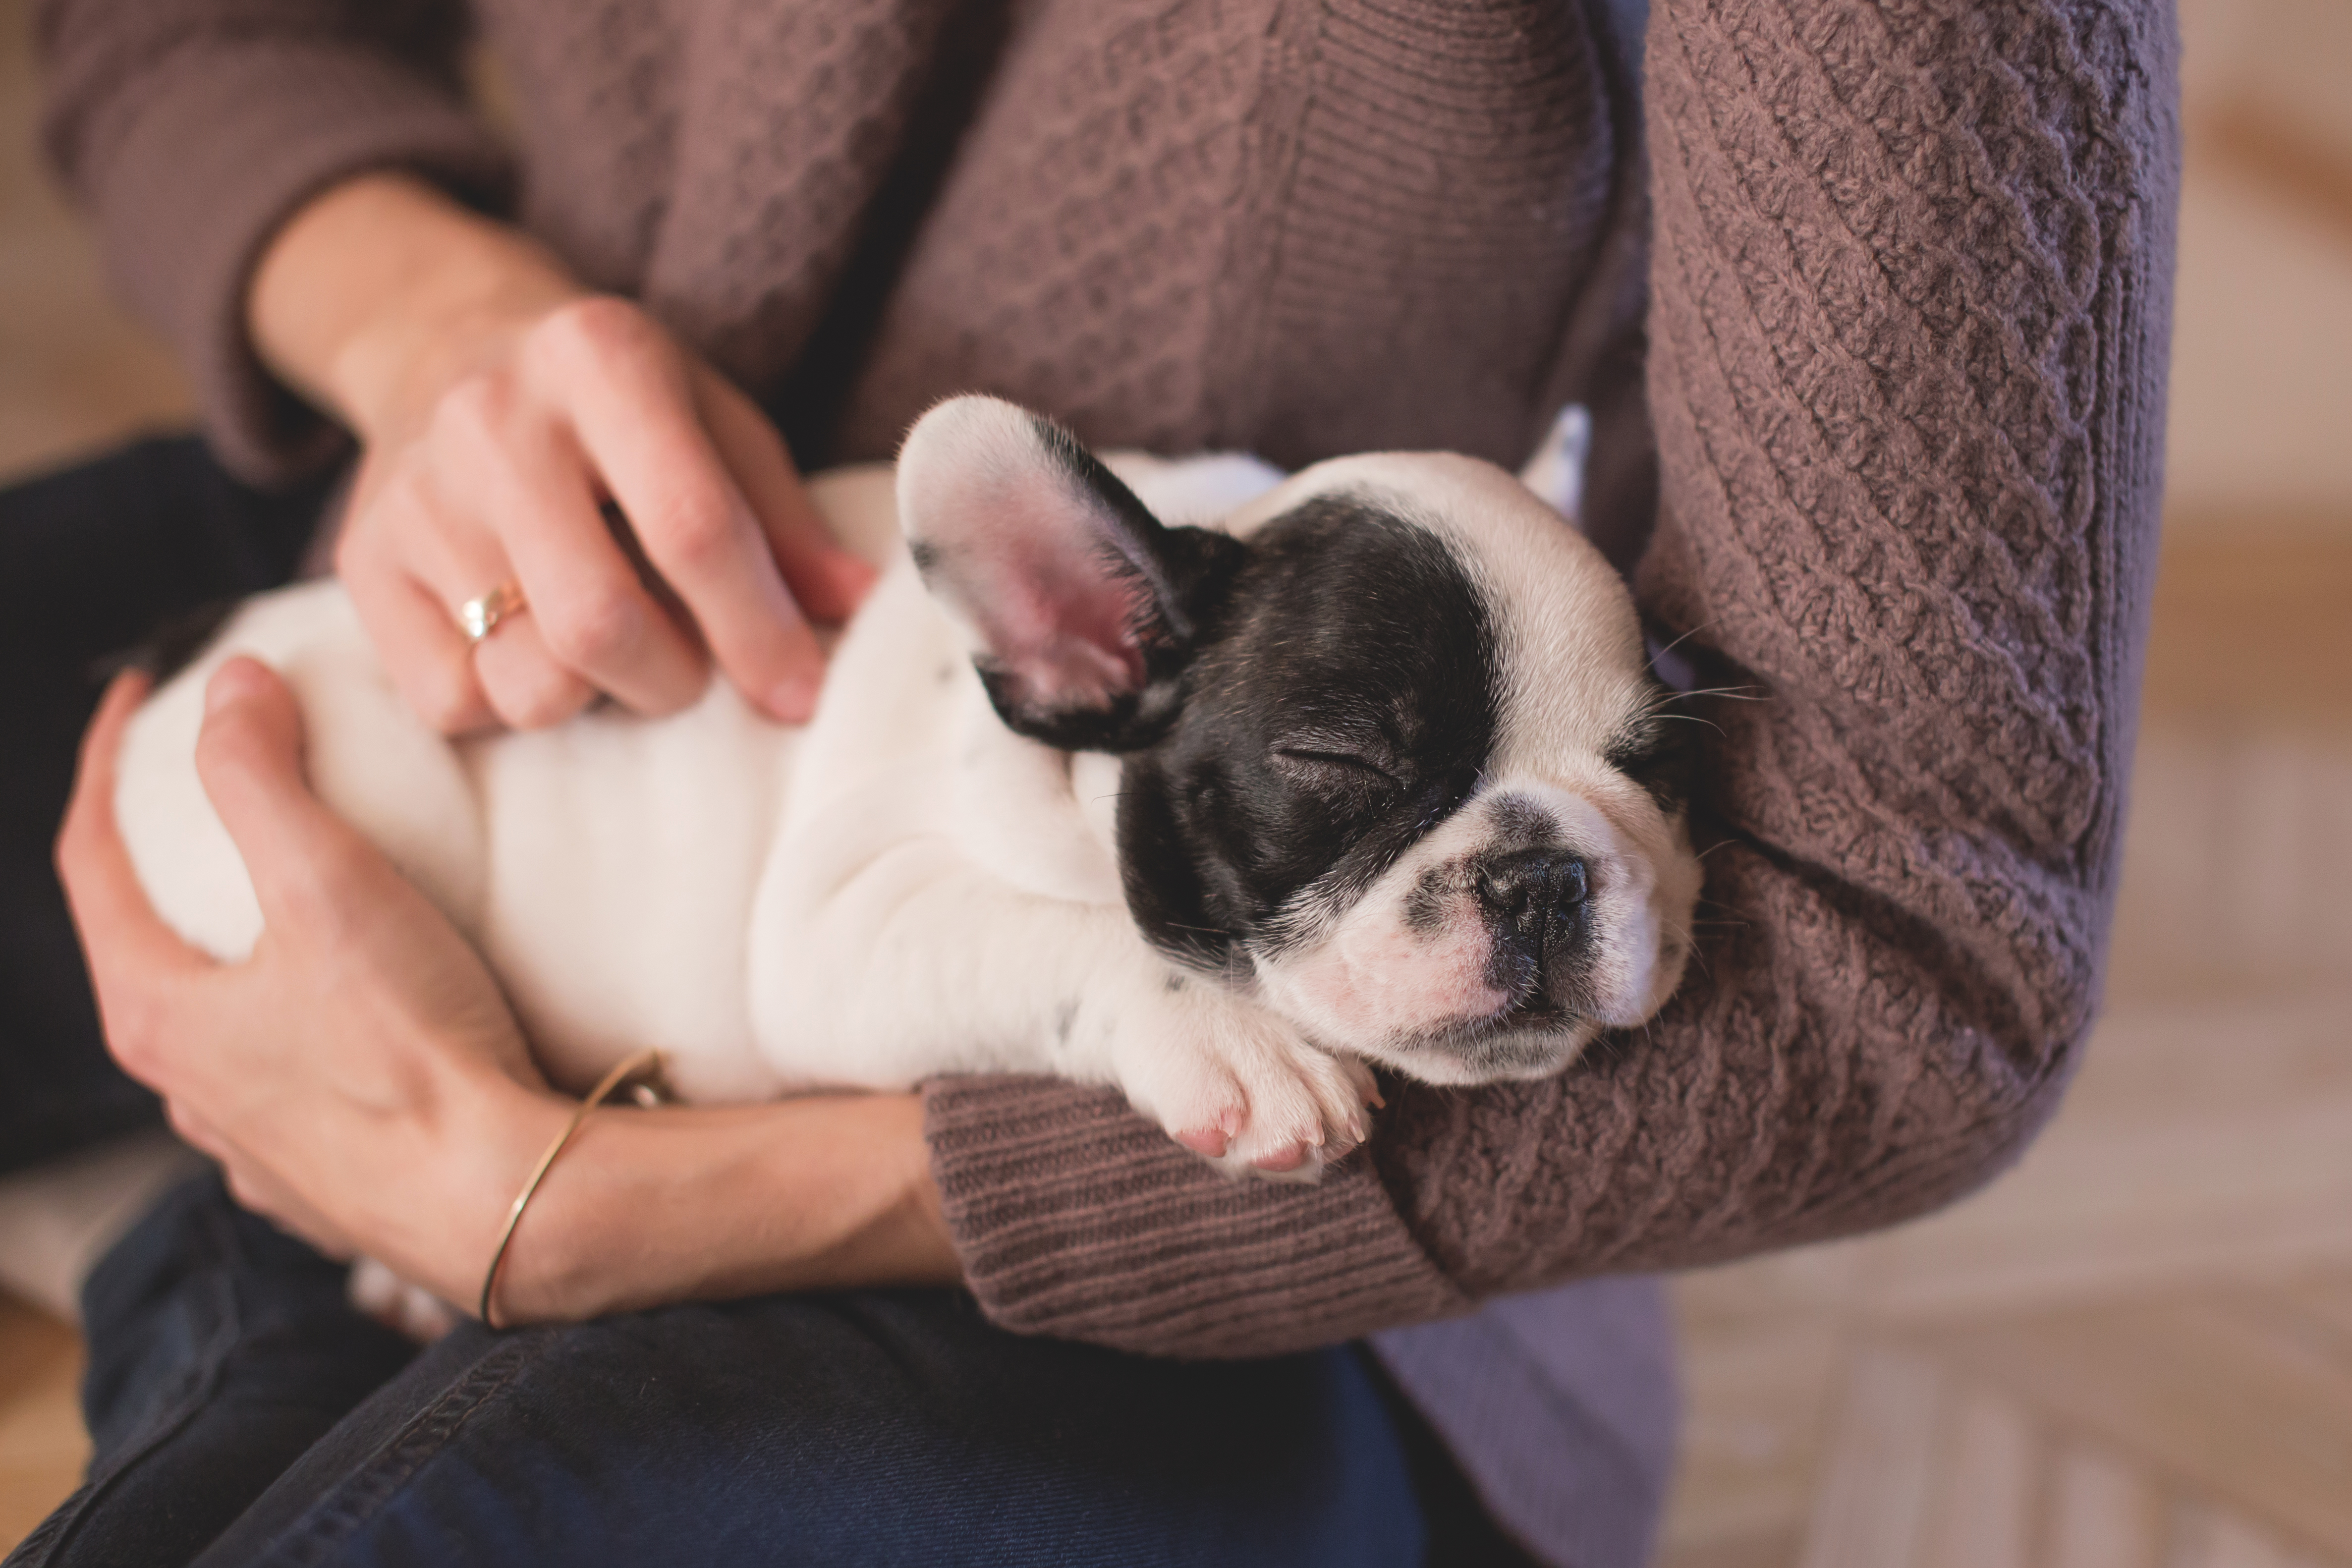
puppy, dog, animal, cute, canine, pet, mammal, bulldog, sleep, hands, vertebrate, french bulldog, boston terrier, dog like mammal, toy bulldog